Rectifier

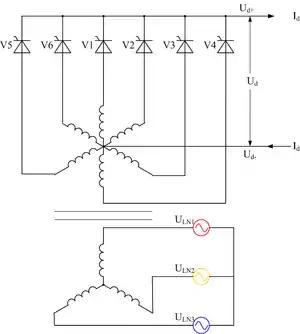
Controlled three-phase full-wave rectifier circuit using thyristors as the switching elements, with a center-tapped transformer, ignoring supply inductance

If the AC supply is fed via a transformer with a center tap, a rectifier circuit with improved harmonic performance can be obtained. This rectifier now requires six diodes, one connected to each end of each transformer secondary winding. This circuit has a pulse-number of six, and in effect, can be thought of as a six-phase, half-wave circuit.